Sleeping car

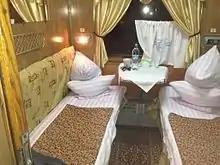
1st class two berth sleeper Kiev to Moscow

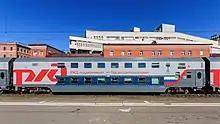
A Russian TVZ double-deck sleeper car

In the Soviet Union overnight train travel formed the most common and accessible mode of long-distance travel, distances between the capital of Moscow and many outlying cities being ideal for overnight trips that depart in late evening and arrive at their destinations in the morning. Sleeping cars with berths are the only reasonable solution for railway trips lasting several days (e.g., trains running along the Trans-Siberian Railway, or direct trains from Moscow or Saint Petersburg to the capitals of the Central Asian Soviet Republics).